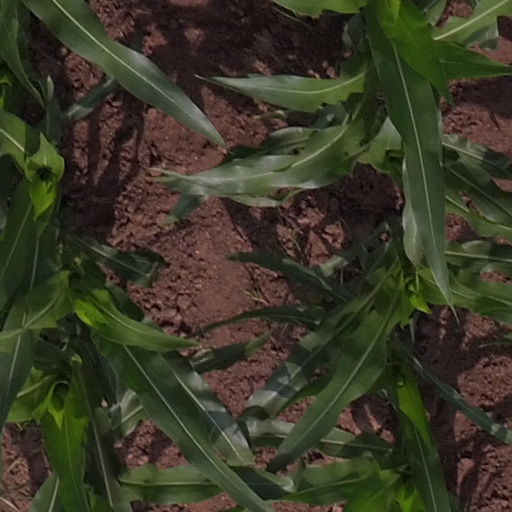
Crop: maize; corn